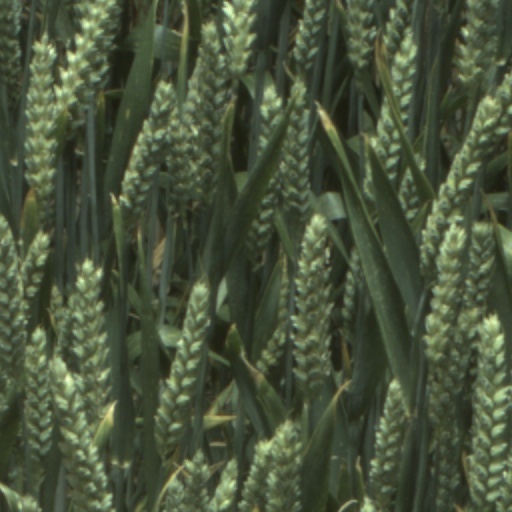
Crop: wheat